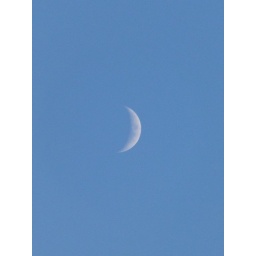
crescent moon in the blue sky